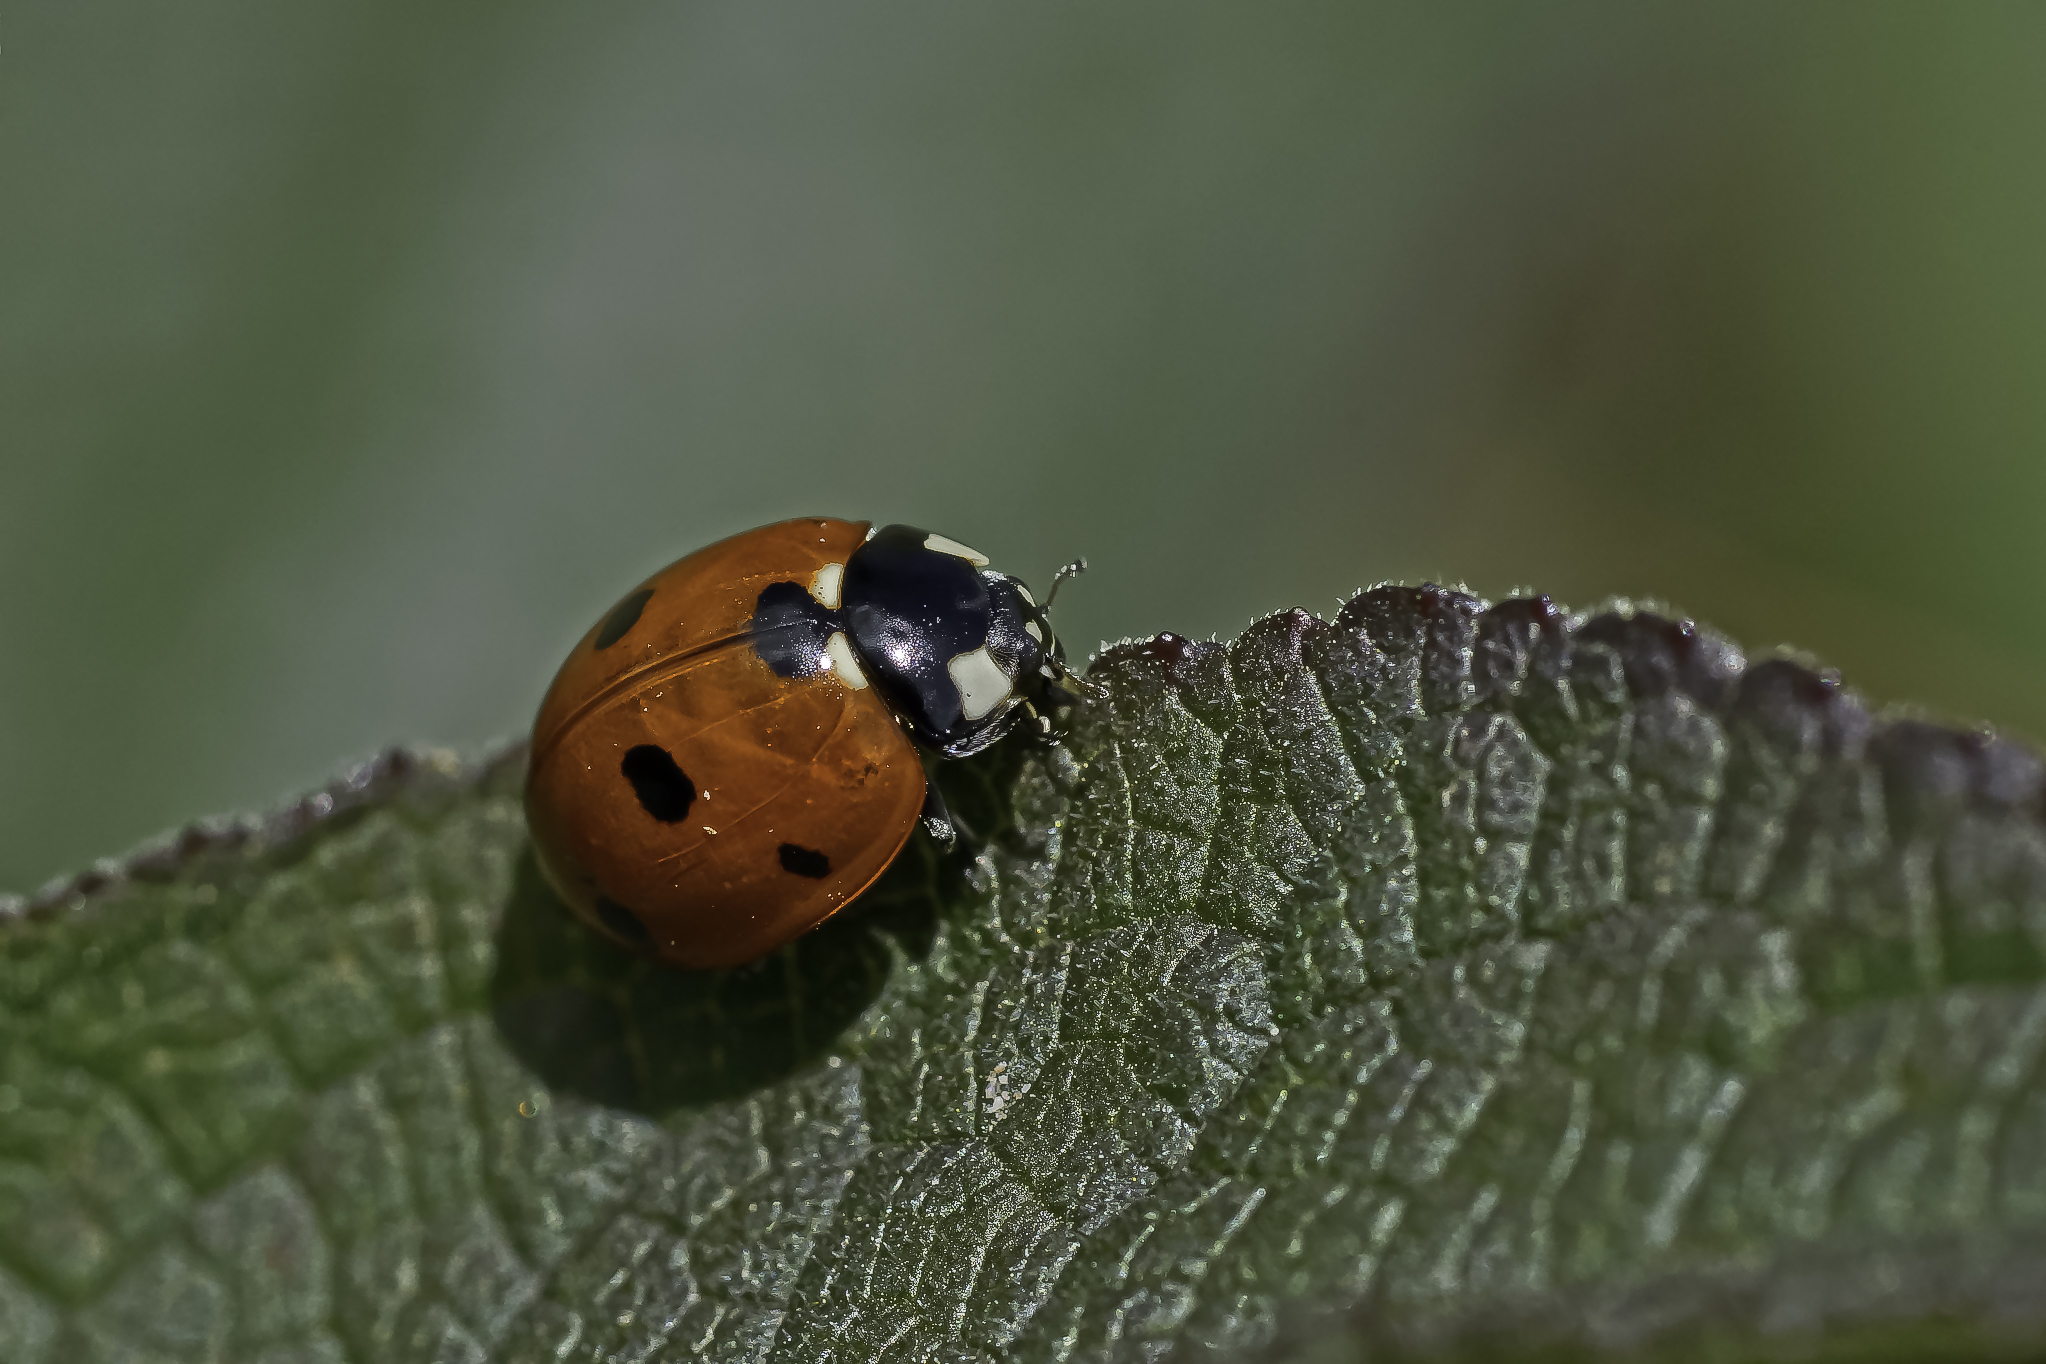
nature, photography, leaf, flower, photo, green, insect, macro, ladybug, fauna, ladybird, invertebrate, close up, 100mm, animals, naturaleza, a77, beetle, mariquita, g, ggl1, gaby1, xovesphoto, animales, sonya77, minolta100mm, gphoto, macro photography, gabrielcoru a, leaf beetle, plant stem